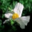
Label: poppy